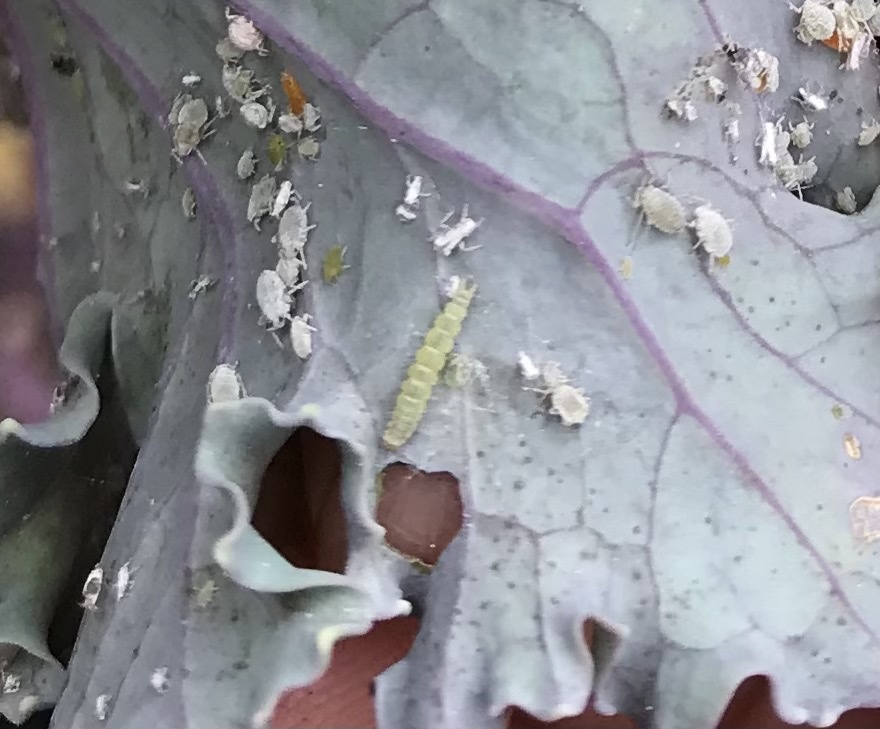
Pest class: diamondback_moth